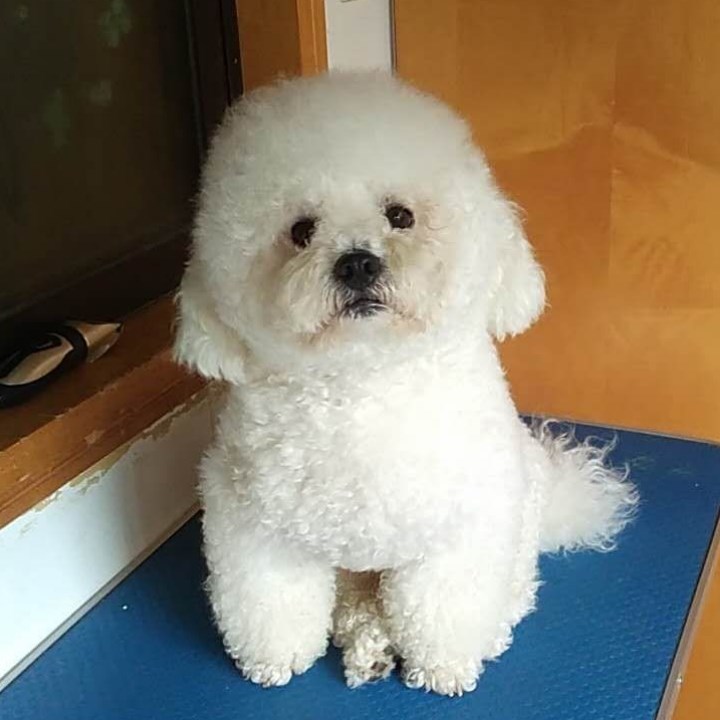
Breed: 3083-n000117-Bichon_Frise